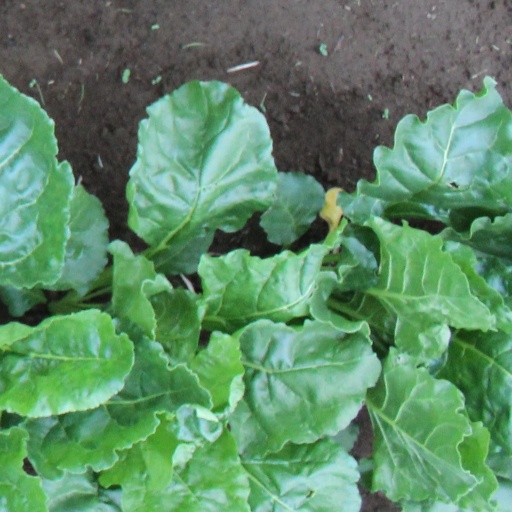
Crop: sugar beet